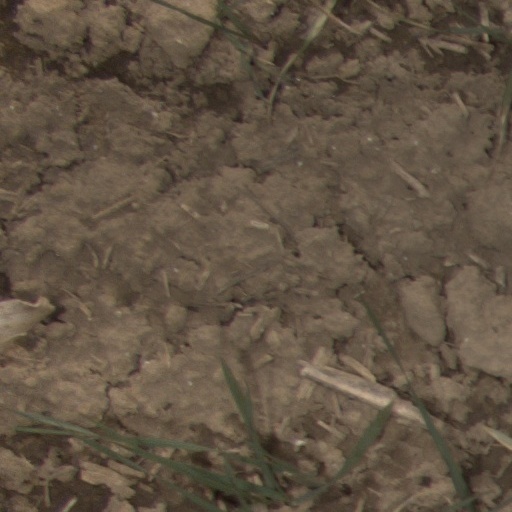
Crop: wheat